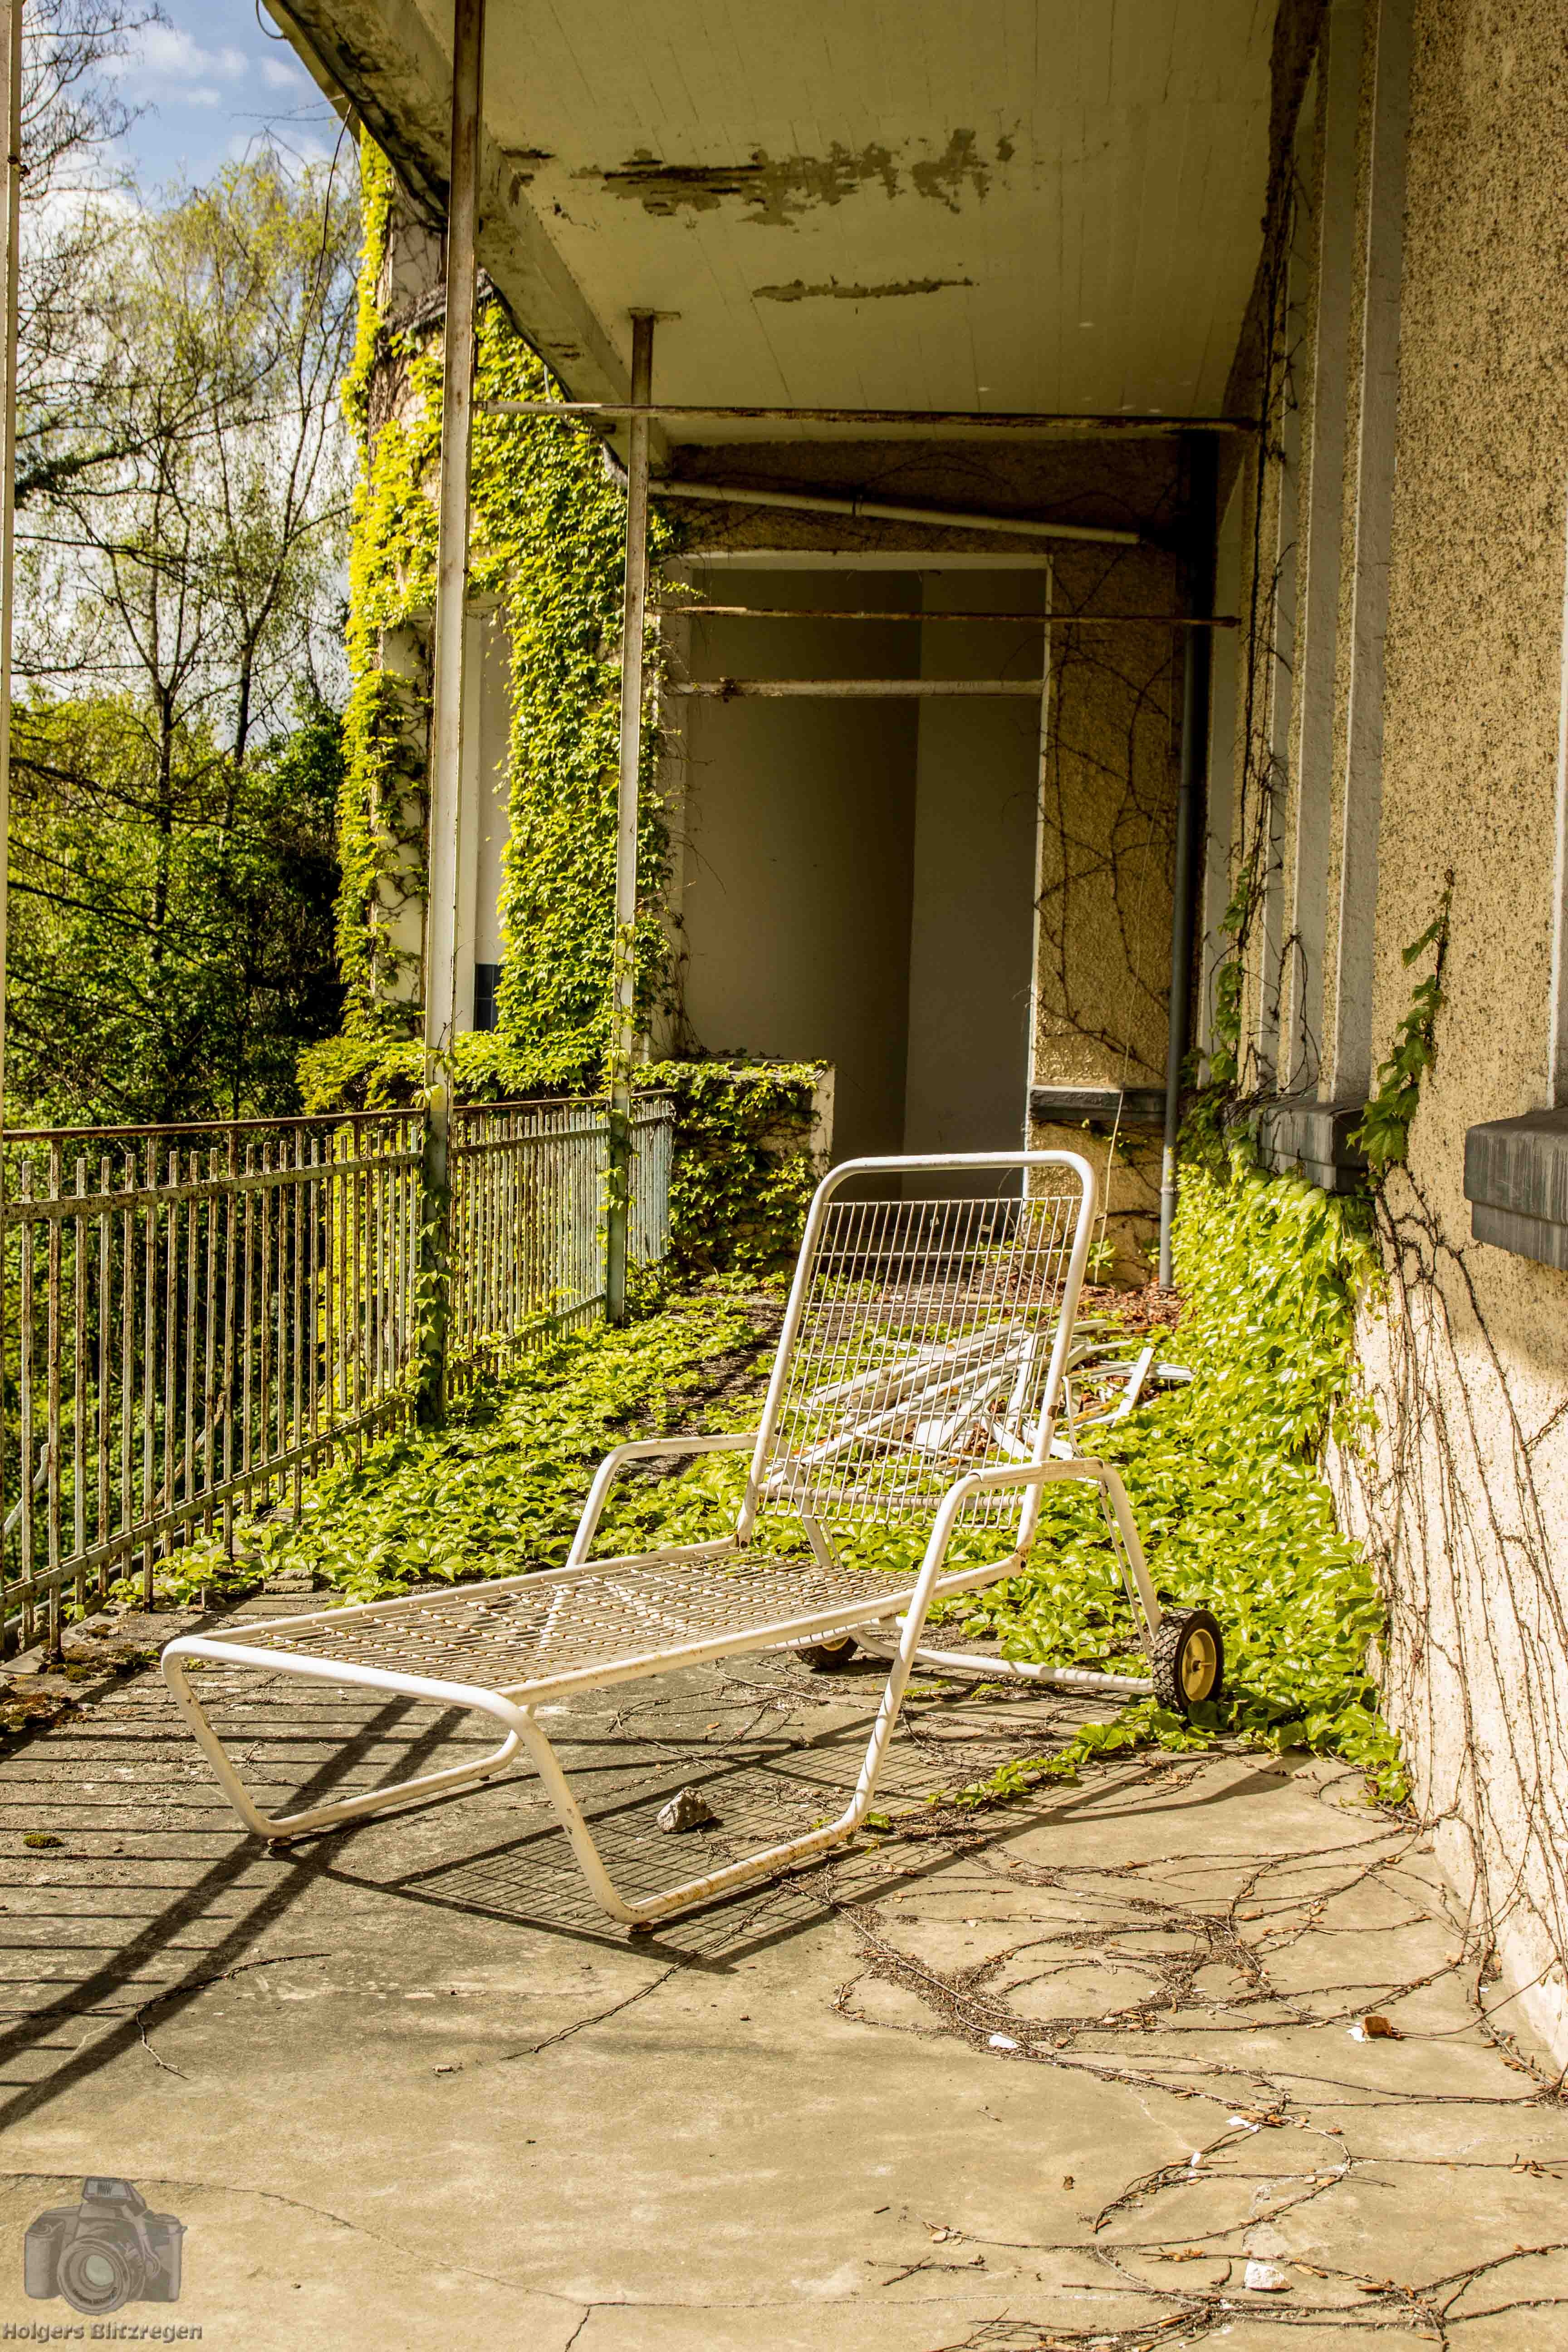
tree, architecture, wood, street, house, flower, alley, home, wall, balcony, backyard, garden, courtyard, dilapidated, yard, lost place, urban area